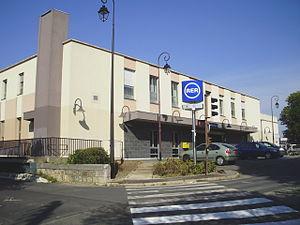
Gare des Baconnets, à Antony, Hauts-de-Seine, France (entrée principale, rue des Garennes, au sud-est des voies)
La gare des Baconnets est une gare ferroviaire française située sur le territoire de la commune d'Antony, dans le département des Hauts-de-Seine, en région Île-de-France.